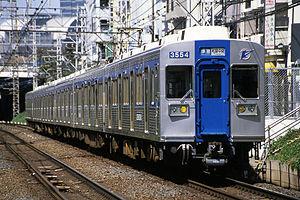
La Semboku Rapid Railway, communément appelée Semboku, est une compagnie ferroviaire privée qui exploite une ligne de chemin de fer dans la préfecture d'Osaka au Japon.